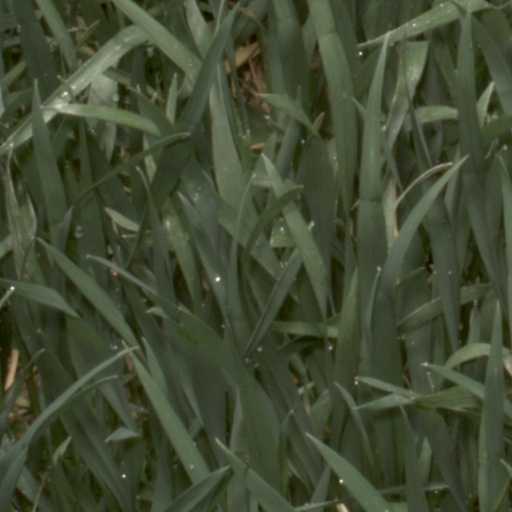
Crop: wheat